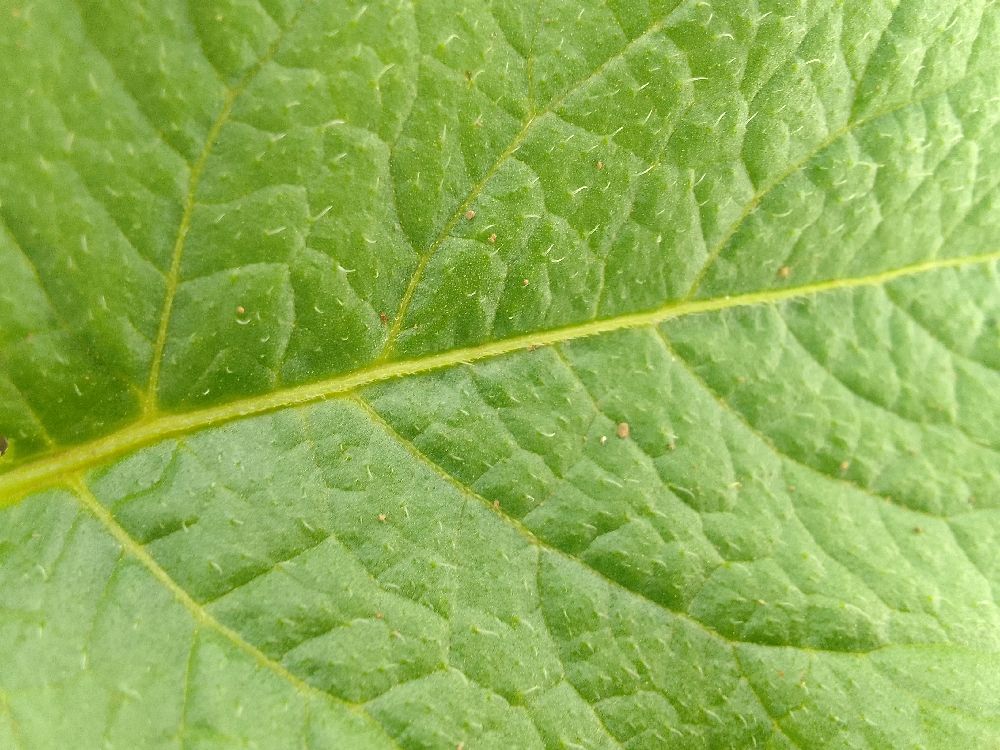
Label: Healthy